Transparency (behavior)

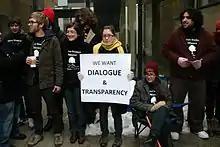
Shimer College students demonstrate in favor of transparency in school administration, 2010.

Radical transparency is a management method where nearly all decision making is carried out publicly. All draft documents, all arguments for and against a proposal, all final decisions, and the decision making process itself are made public and remain publicly archived. This approach has grown in popularity with the rise of the Internet. Two examples of organizations utilizing this style are the Linux community and Indymedia.